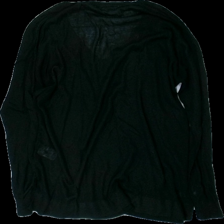
View: back
Type: Dress
Category: Ladies
Brand: Not in the list
Brand text on label: Vero Moda
Colors: Black
Material: 100% viscose
Cut: Loose
Size: M
Season: All
Price range: 50-100
Recommended usage: Reuse